EUginius

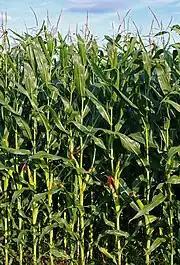
Cornfield ("Zea mays" subsp. "mays"))

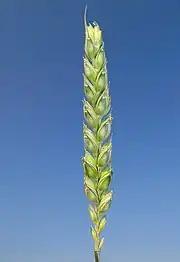
Wheat ear

Most of the GMOs present in EUginius are used for genetically modified food and feed, the majority plants (e.g. pest resistant Bt maize, Golden rice with enhanced synthesis of ß-carotene), and thus come from the field of green biotechnology. There is also information on genetically modified animals. EUginius provides for example information on a fast-growing genetically modified salmon (AquAdvantage) as well as information on genetically modified insects that have been developed to combat vectors of pathogens (e.g. Aedes aegypti OX5034, used to reduce the yellow fever mosquito population). In addition, in some cases, information is provided for the detection of genetically modified microbial production strains of food or feed additives (white biotechnology).